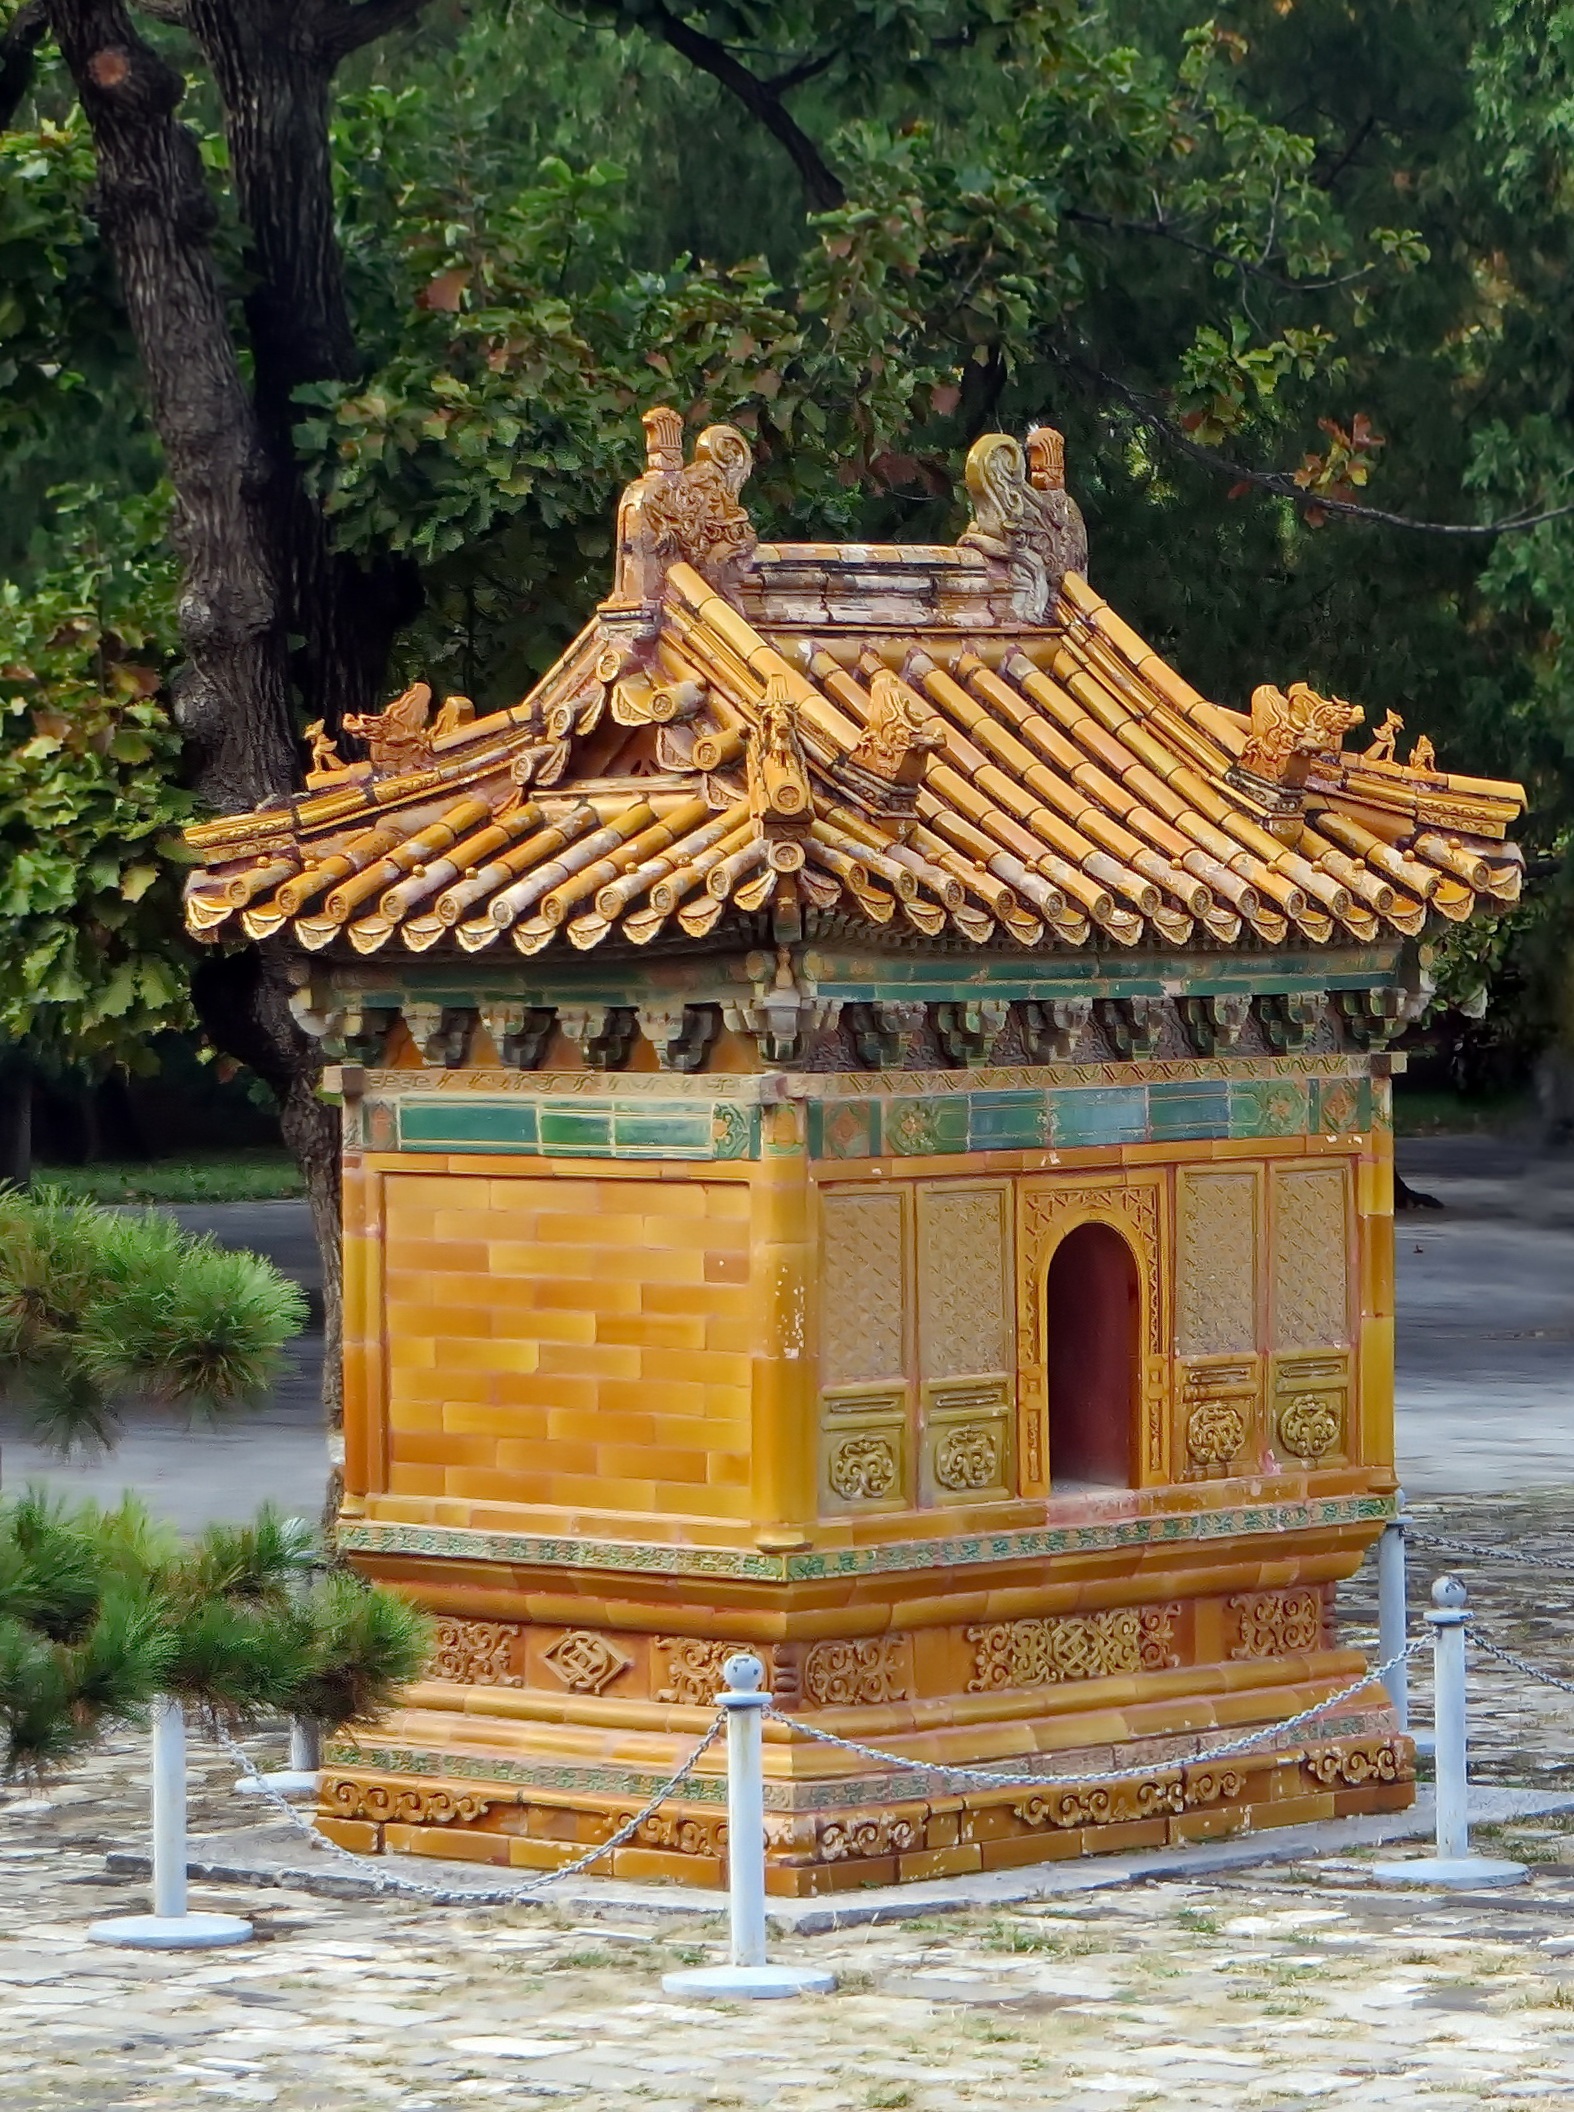
building, gazebo, temple, shinto shrine, shrine, wood, outdoor structure, log cabin, pagoda, place of worship, hut